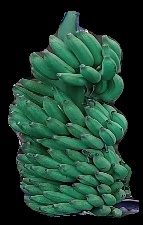
Variety: elakki-bale
Grade: grade1